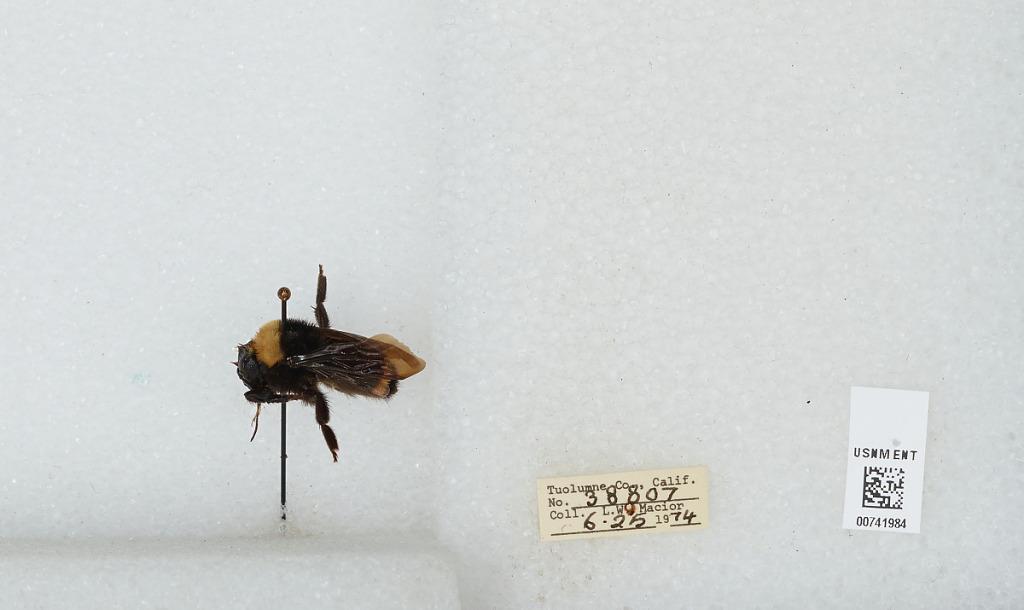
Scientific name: Bombus (Fervidobombus) californicus Smith
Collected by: L. Macior
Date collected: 1974-6-25
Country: United States
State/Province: California
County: Tuolumne
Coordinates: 38.02, -119.93